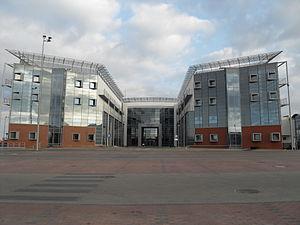
Gdańsk, est la 6ᵉ ville de Pologne par sa population. Située sur la mer Baltique, c'est la plus grande ville portuaire polonaise. Ayant été le chef-lieu de la voïvodie de Gdańsk entre 1975 et 1998, la ville est, depuis 1998, le chef-lieu de la voïvodie de Poméranie, avec le rang de powiat-ville.